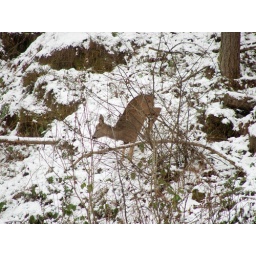
Deer in front of the office window